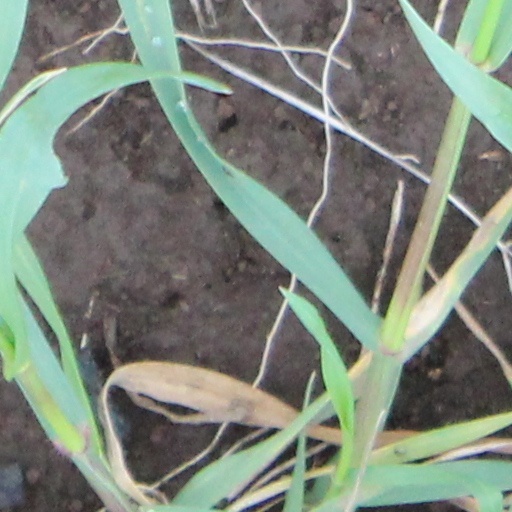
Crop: wheat